Hannah Sabbagh Shakir

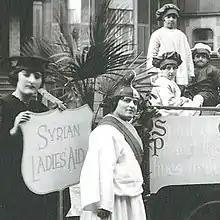
Hannah Shakir and the Lebanese-Syrian Ladies' Aid Society, 1925

Hannah Sabbagh Shakir (1895-1990) was a Lebanese-American businesswoman who co-founded the Lebanese-Syrian Ladies' Aid Society of Boston with 13 other Syrian women, including; Adele Ashook, Adelle Shayab, Rose Handy, Sady Besharra and others. The first President was Sadie Abdelnour. The Society's fundraising events made it a center of social life for Boston's Arabic-speaking community for many years. Shakir was also an entrepreneur who went from working in a factory to owning a successful clothing factory. She is remembered on the Boston Women's Heritage Trail.